No. 19 Squadron RAF

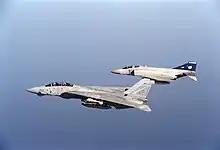
No. 19 (F) Squadron Phantom FGR.2 with a US Navy Grumman F-14A Tomcat during Operation Desert Shield, December 1990

No. 19 Squadron was disbanded after the First World War on 31 December 1919. On 1 April 1923, the squadron was reformed at RAF Duxford with the Sopwith Snipe, initially operating as part of No. 2 Flying Training School (No. 2 FTS). After becoming independent No. 2 FTS, No. 19 Squadron remained at Duxford flying number of different fighters such as the Gloster Grebe, Armstrong Whitworth Siskin Mk.IIIa and the Bristol Bulldog Mk.IIa. In May 1935, the unit became the first squadron to be equipped with the Gloster Gauntlet which they flew until March 1939. In 1938, No. 19 Squadron became the first squadron in the RAF to operate the Supermarine Spitfire Mk.I, when " K9789" was delivered on 4 August. The squadron lost its first Spitfire when "K9792" crashed on landing at RAF Duxford on 20 September 1938, having only been delivered on 16 August.